Neil Primrose, 3rd Earl of Rosebery

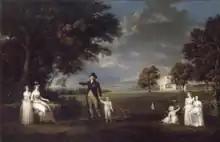
The Earl of Rosebery with his family outside of Barnbougle Castle, by Alexander Nasmyth, 1788

On 19 May 1764, he married heiress Susan Ward, a daughter of Sir Edward Ward, 5th Baronet. Susan died, without issue, on 20 August 1771, leaving him her Norfolk estate.